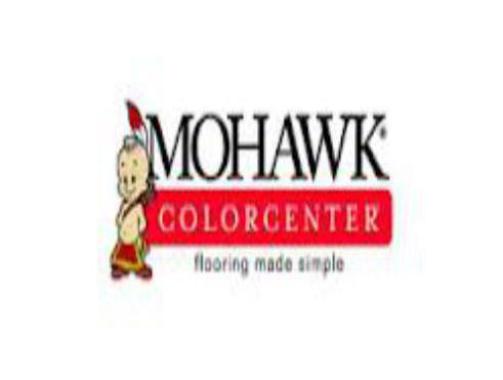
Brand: mohawk-1
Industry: Leisure